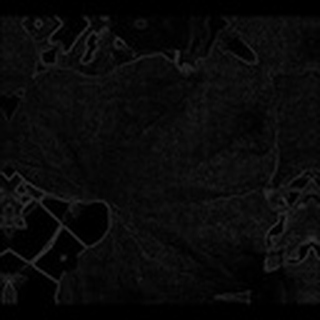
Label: cotton_powdery_mildew